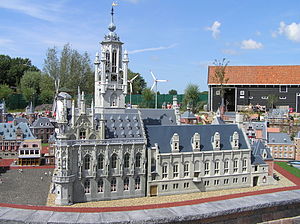
Mini Mundi
Model af Middelburgs rådhus.
Mini Mundi er en forlystelsespark i Middelburg, hovedbyen i den nederlandske provins Zeeland. Parken omfatter miniatureparken Miniatuur Walcheren med en række modeller af byer og landskaber fra halvøen Walcheren. Dertil kommer nogle forlystelser for børn og et indendørs legeland.